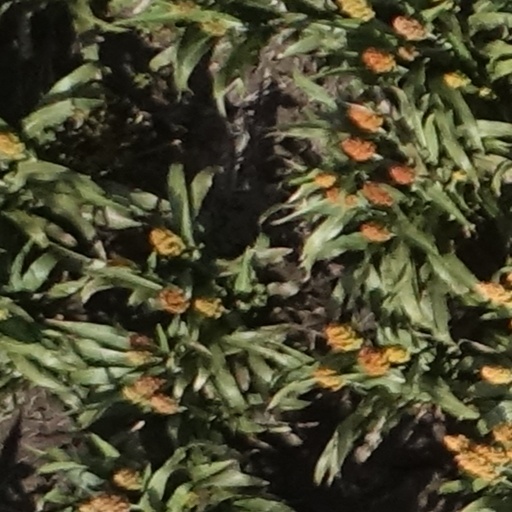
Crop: sorghum